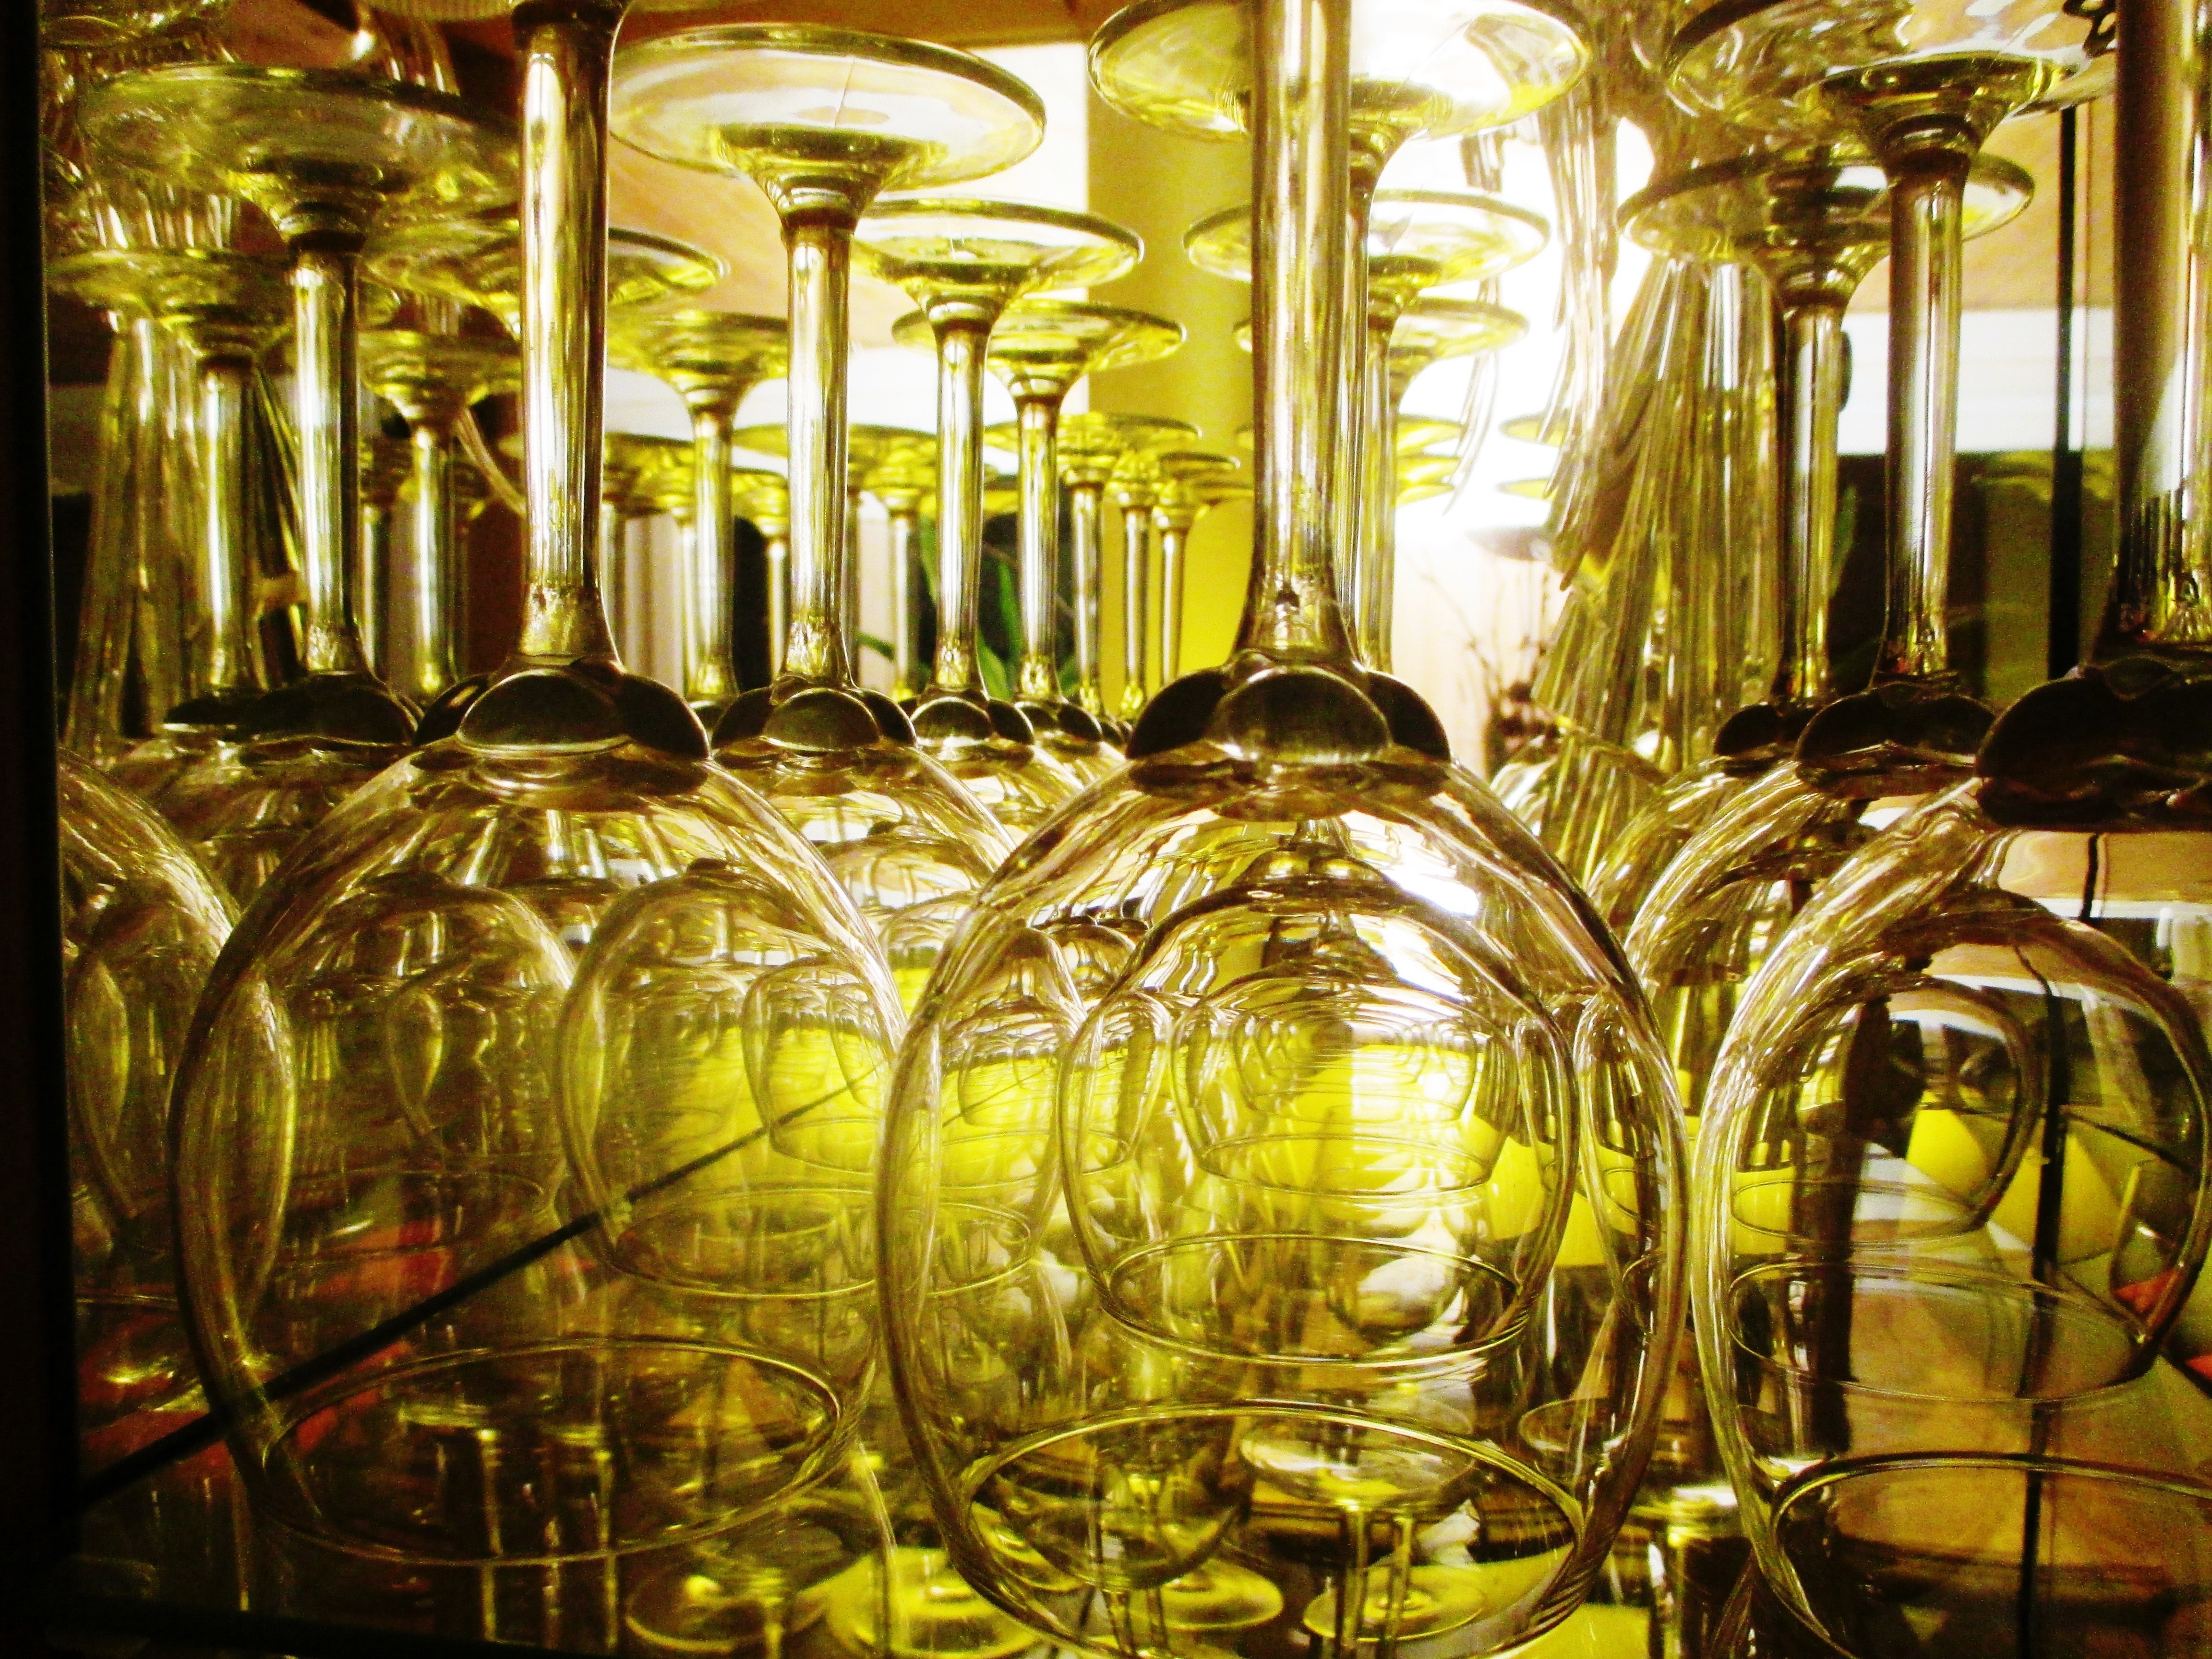
glass, yellow, glass bottle, transparent, crystal, wine glasses, display case, drink red wine, give a